Blue State (film)

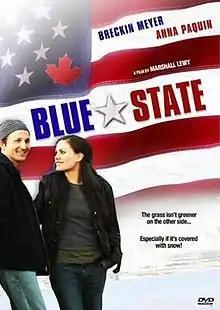
Canadian DVD cover

Blue State is a 2007 Canadian/American romantic comedy film directed by Marshall Lewy and starring Breckin Meyer and Anna Paquin (who was also the film's executive producer). The film was the first effort of Paquin in an executive role.